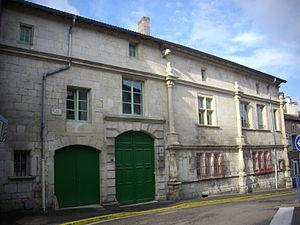
Hôtel de Bousmard à Saint-Mihiel (Meuse, France)
Cet article recense les monuments historiques de la Meuse, en France.
Saint-Mihiel est une ville du Nord-Est de la France, située sur la Meuse, en Lorraine. Bureau centralisateur de canton du département de la Meuse, la commune fait partie de la région administrative Grand Est.